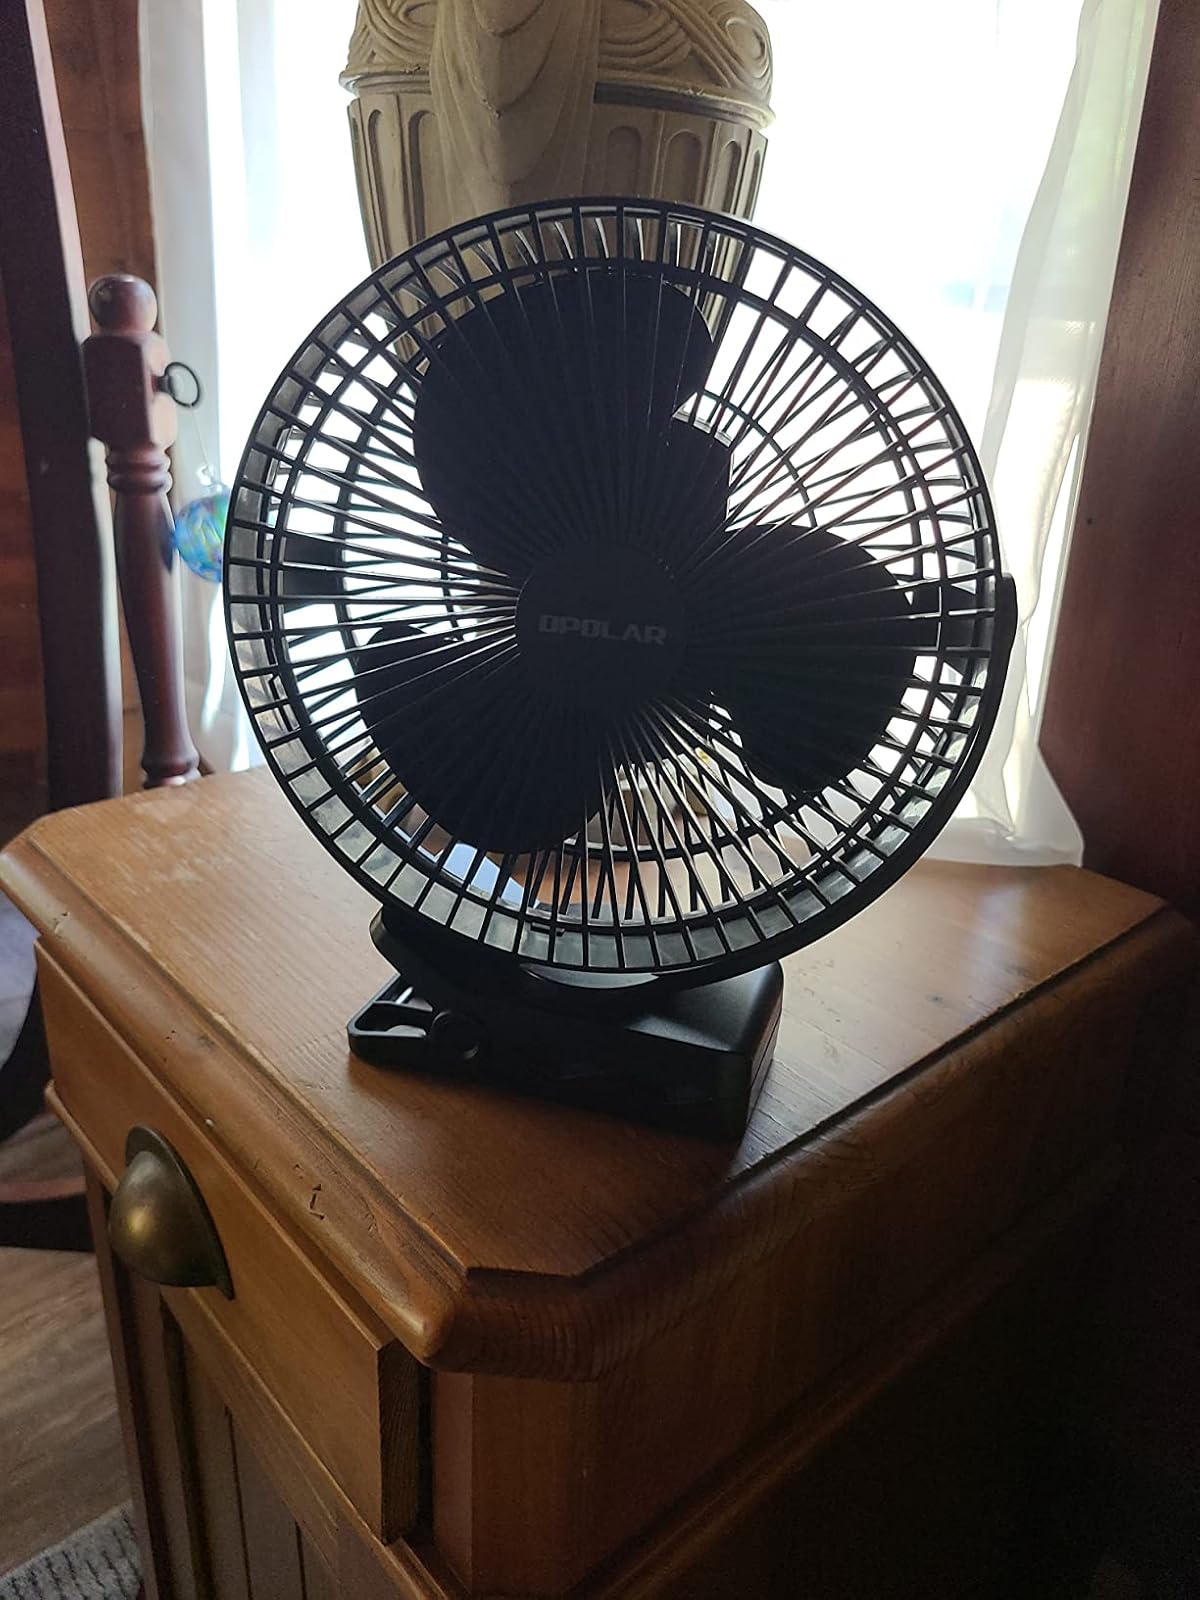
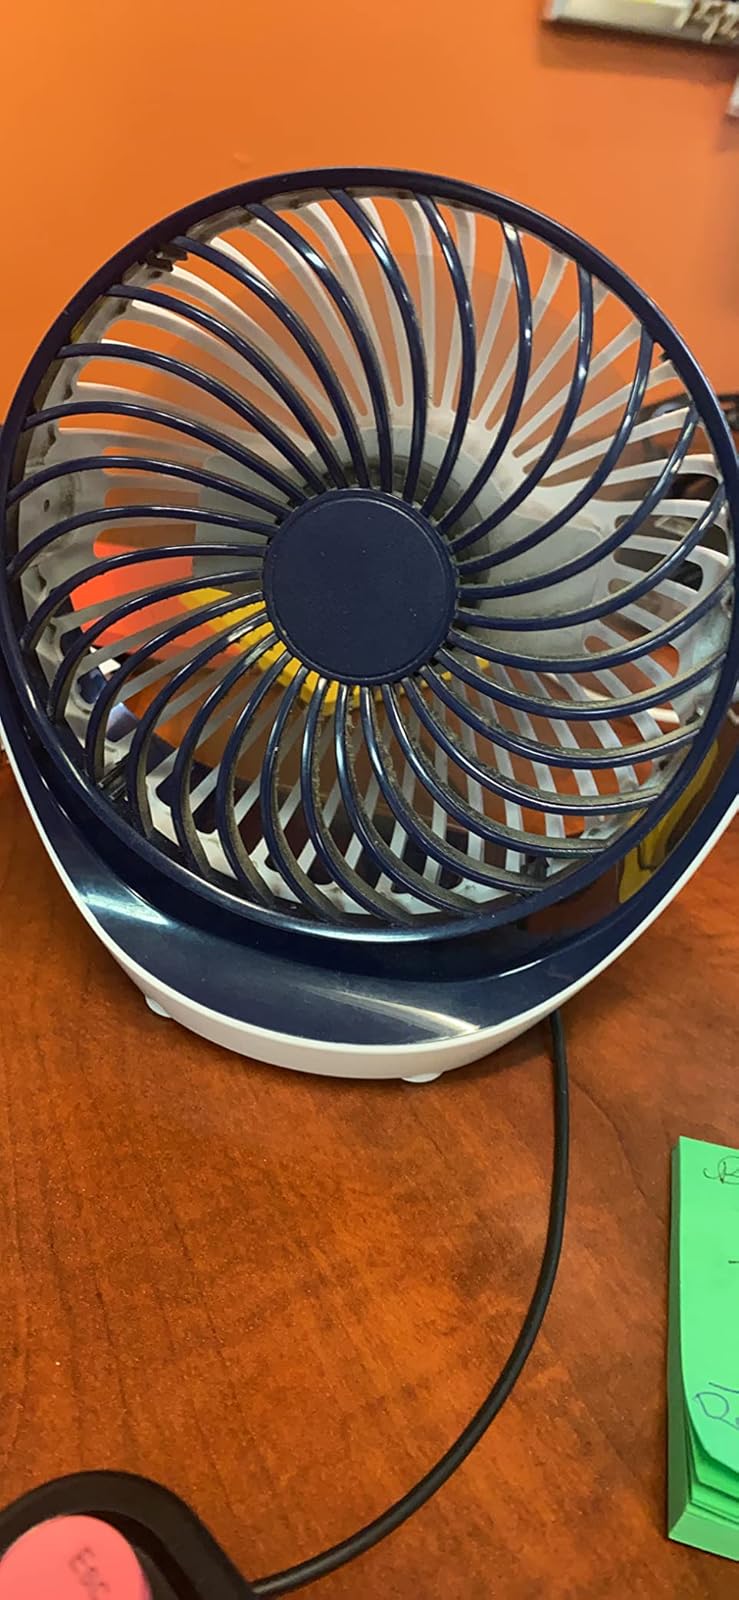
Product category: fan
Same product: no